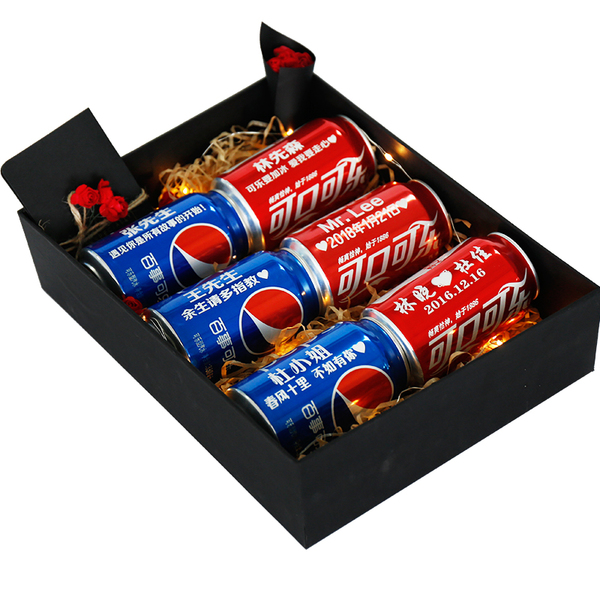
Label: metal